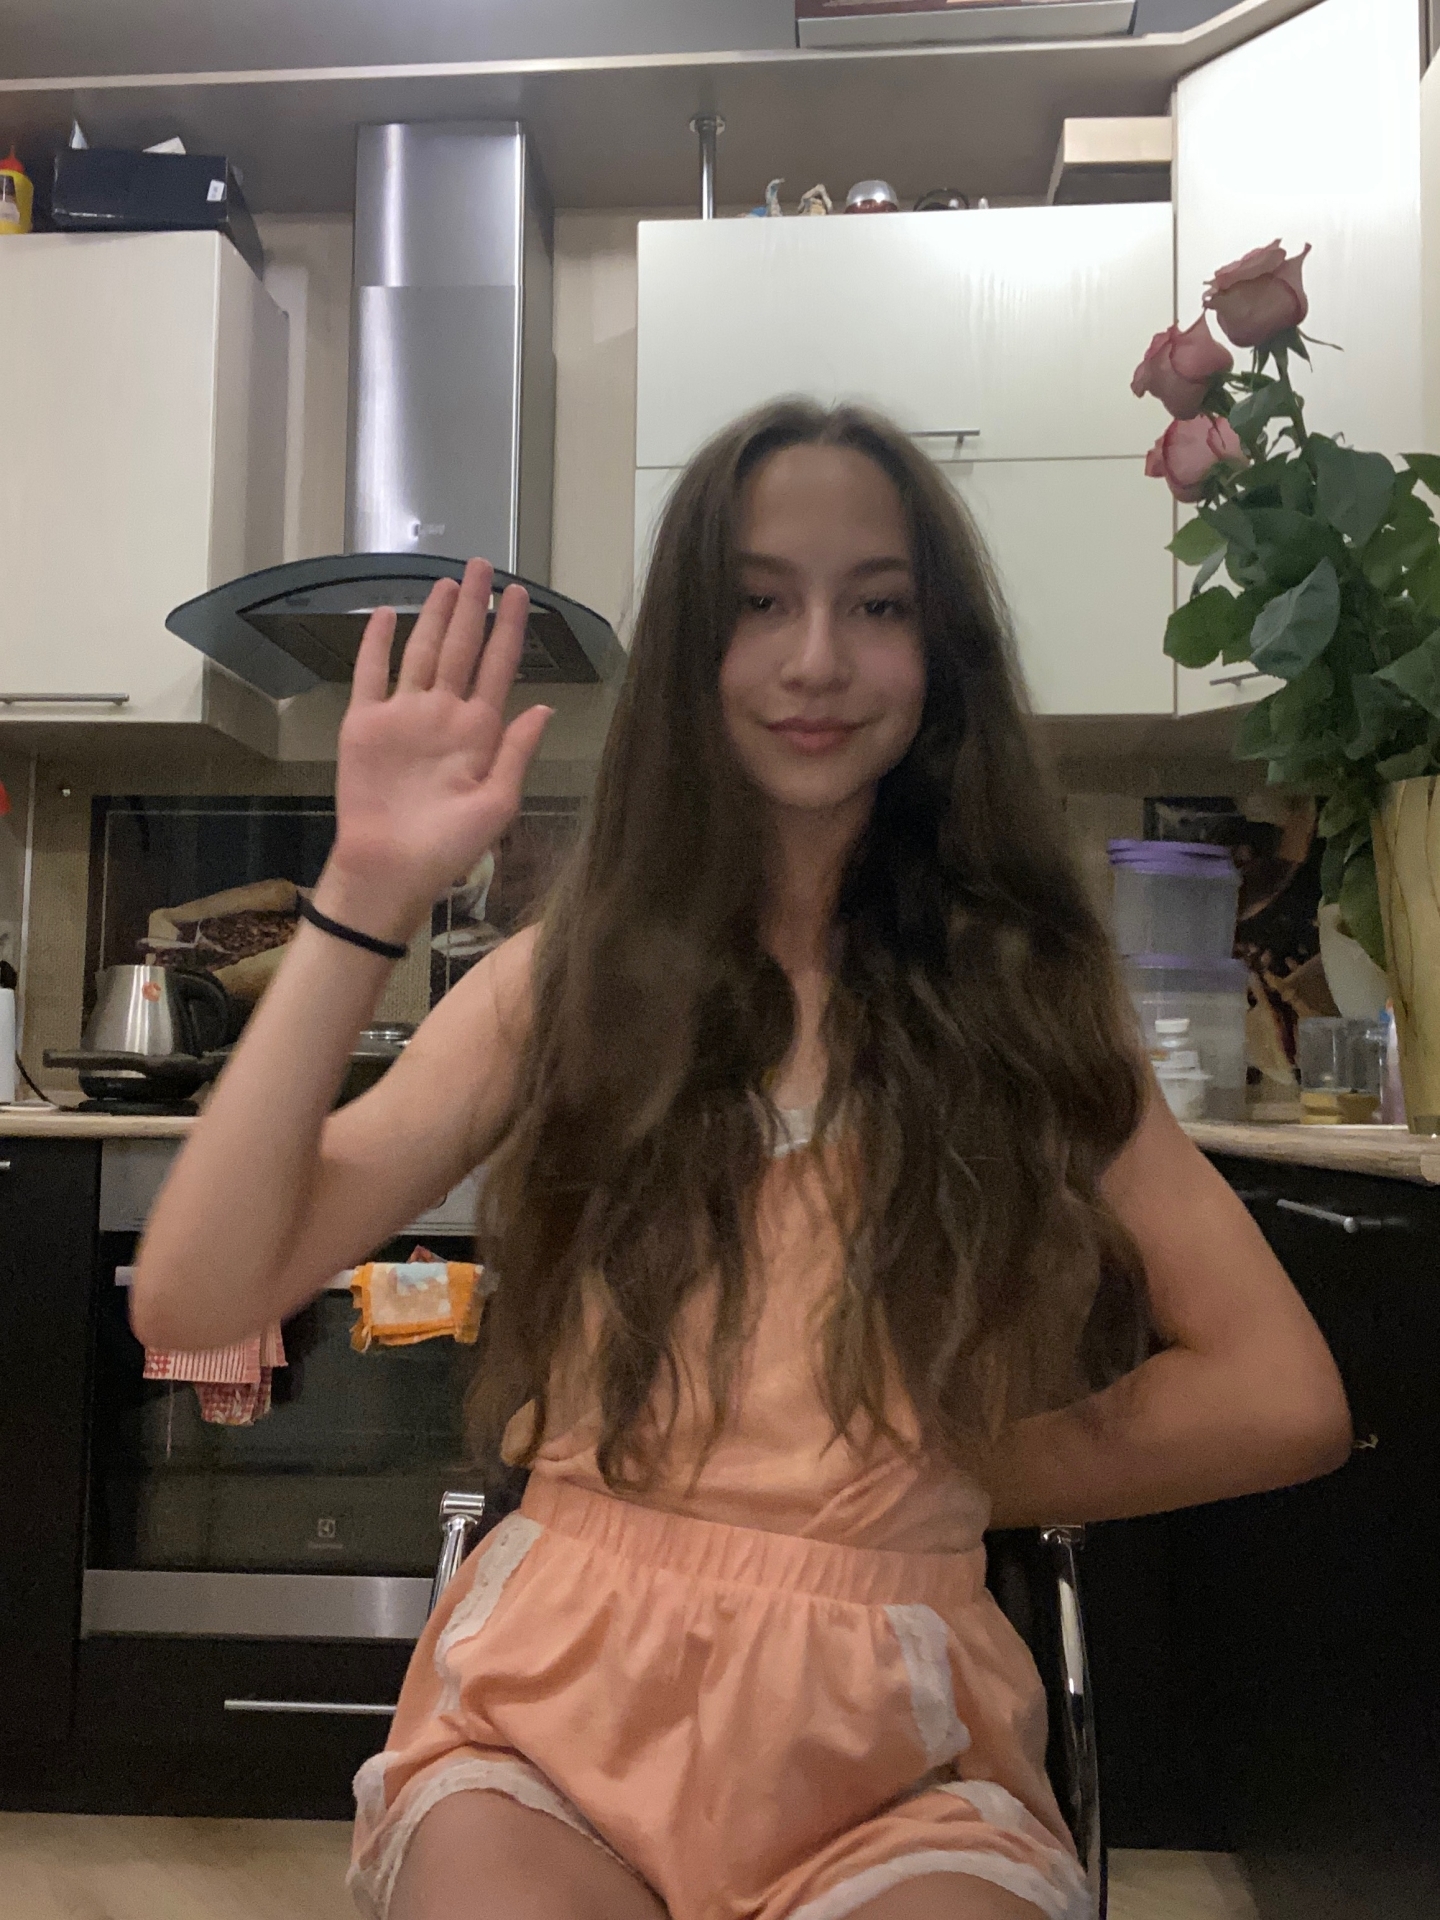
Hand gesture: stop